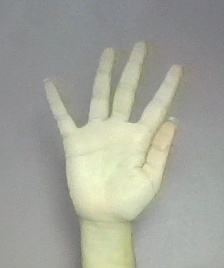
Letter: sheen